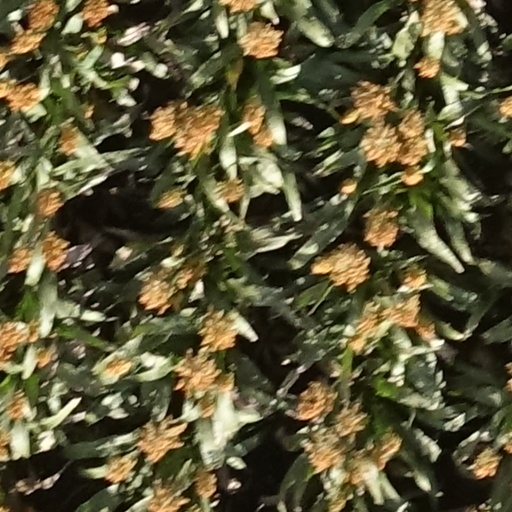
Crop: sorghum